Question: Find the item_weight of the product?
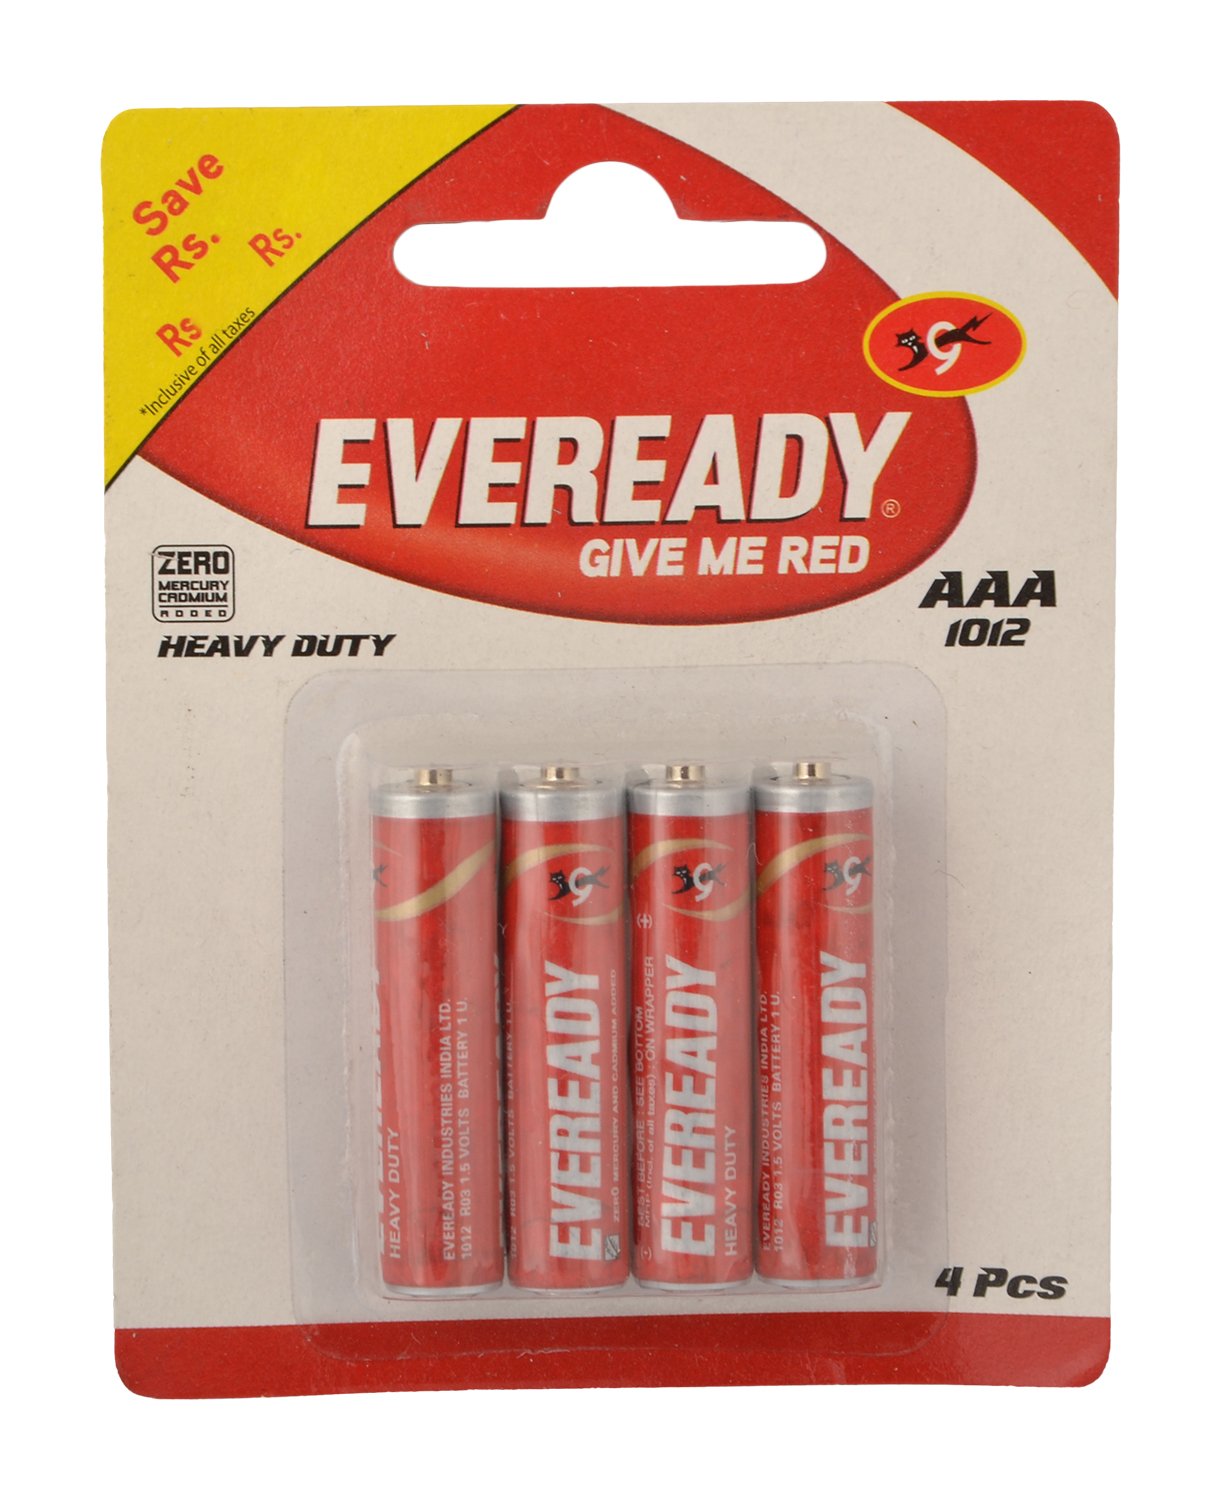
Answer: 5 gram